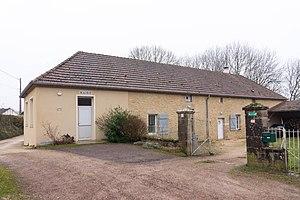
Mairie de Dampierre-en-Montagne
Dampierre-en-Montagne est une commune française située dans le département de la Côte-d'Or en région Bourgogne-Franche-Comté.